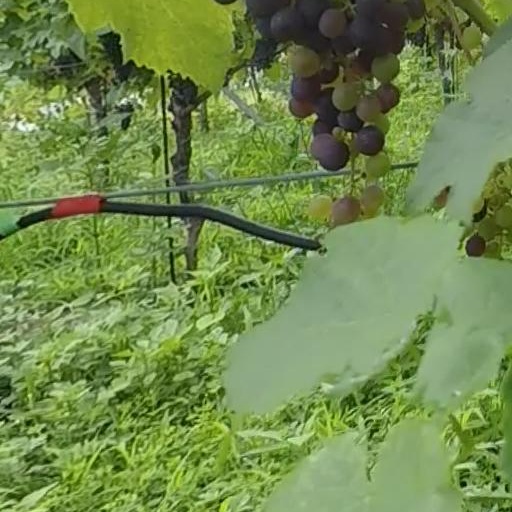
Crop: grape